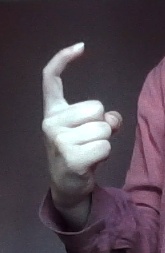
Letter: ra